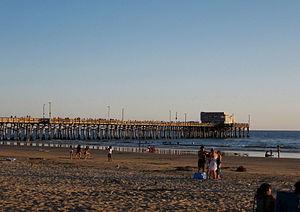
Le Newport Pier à Newport Beach, Californie. Italiano: Il Newport Pier a Newport Beach, California. Español: El Newport Pier en Newport Beach, California.